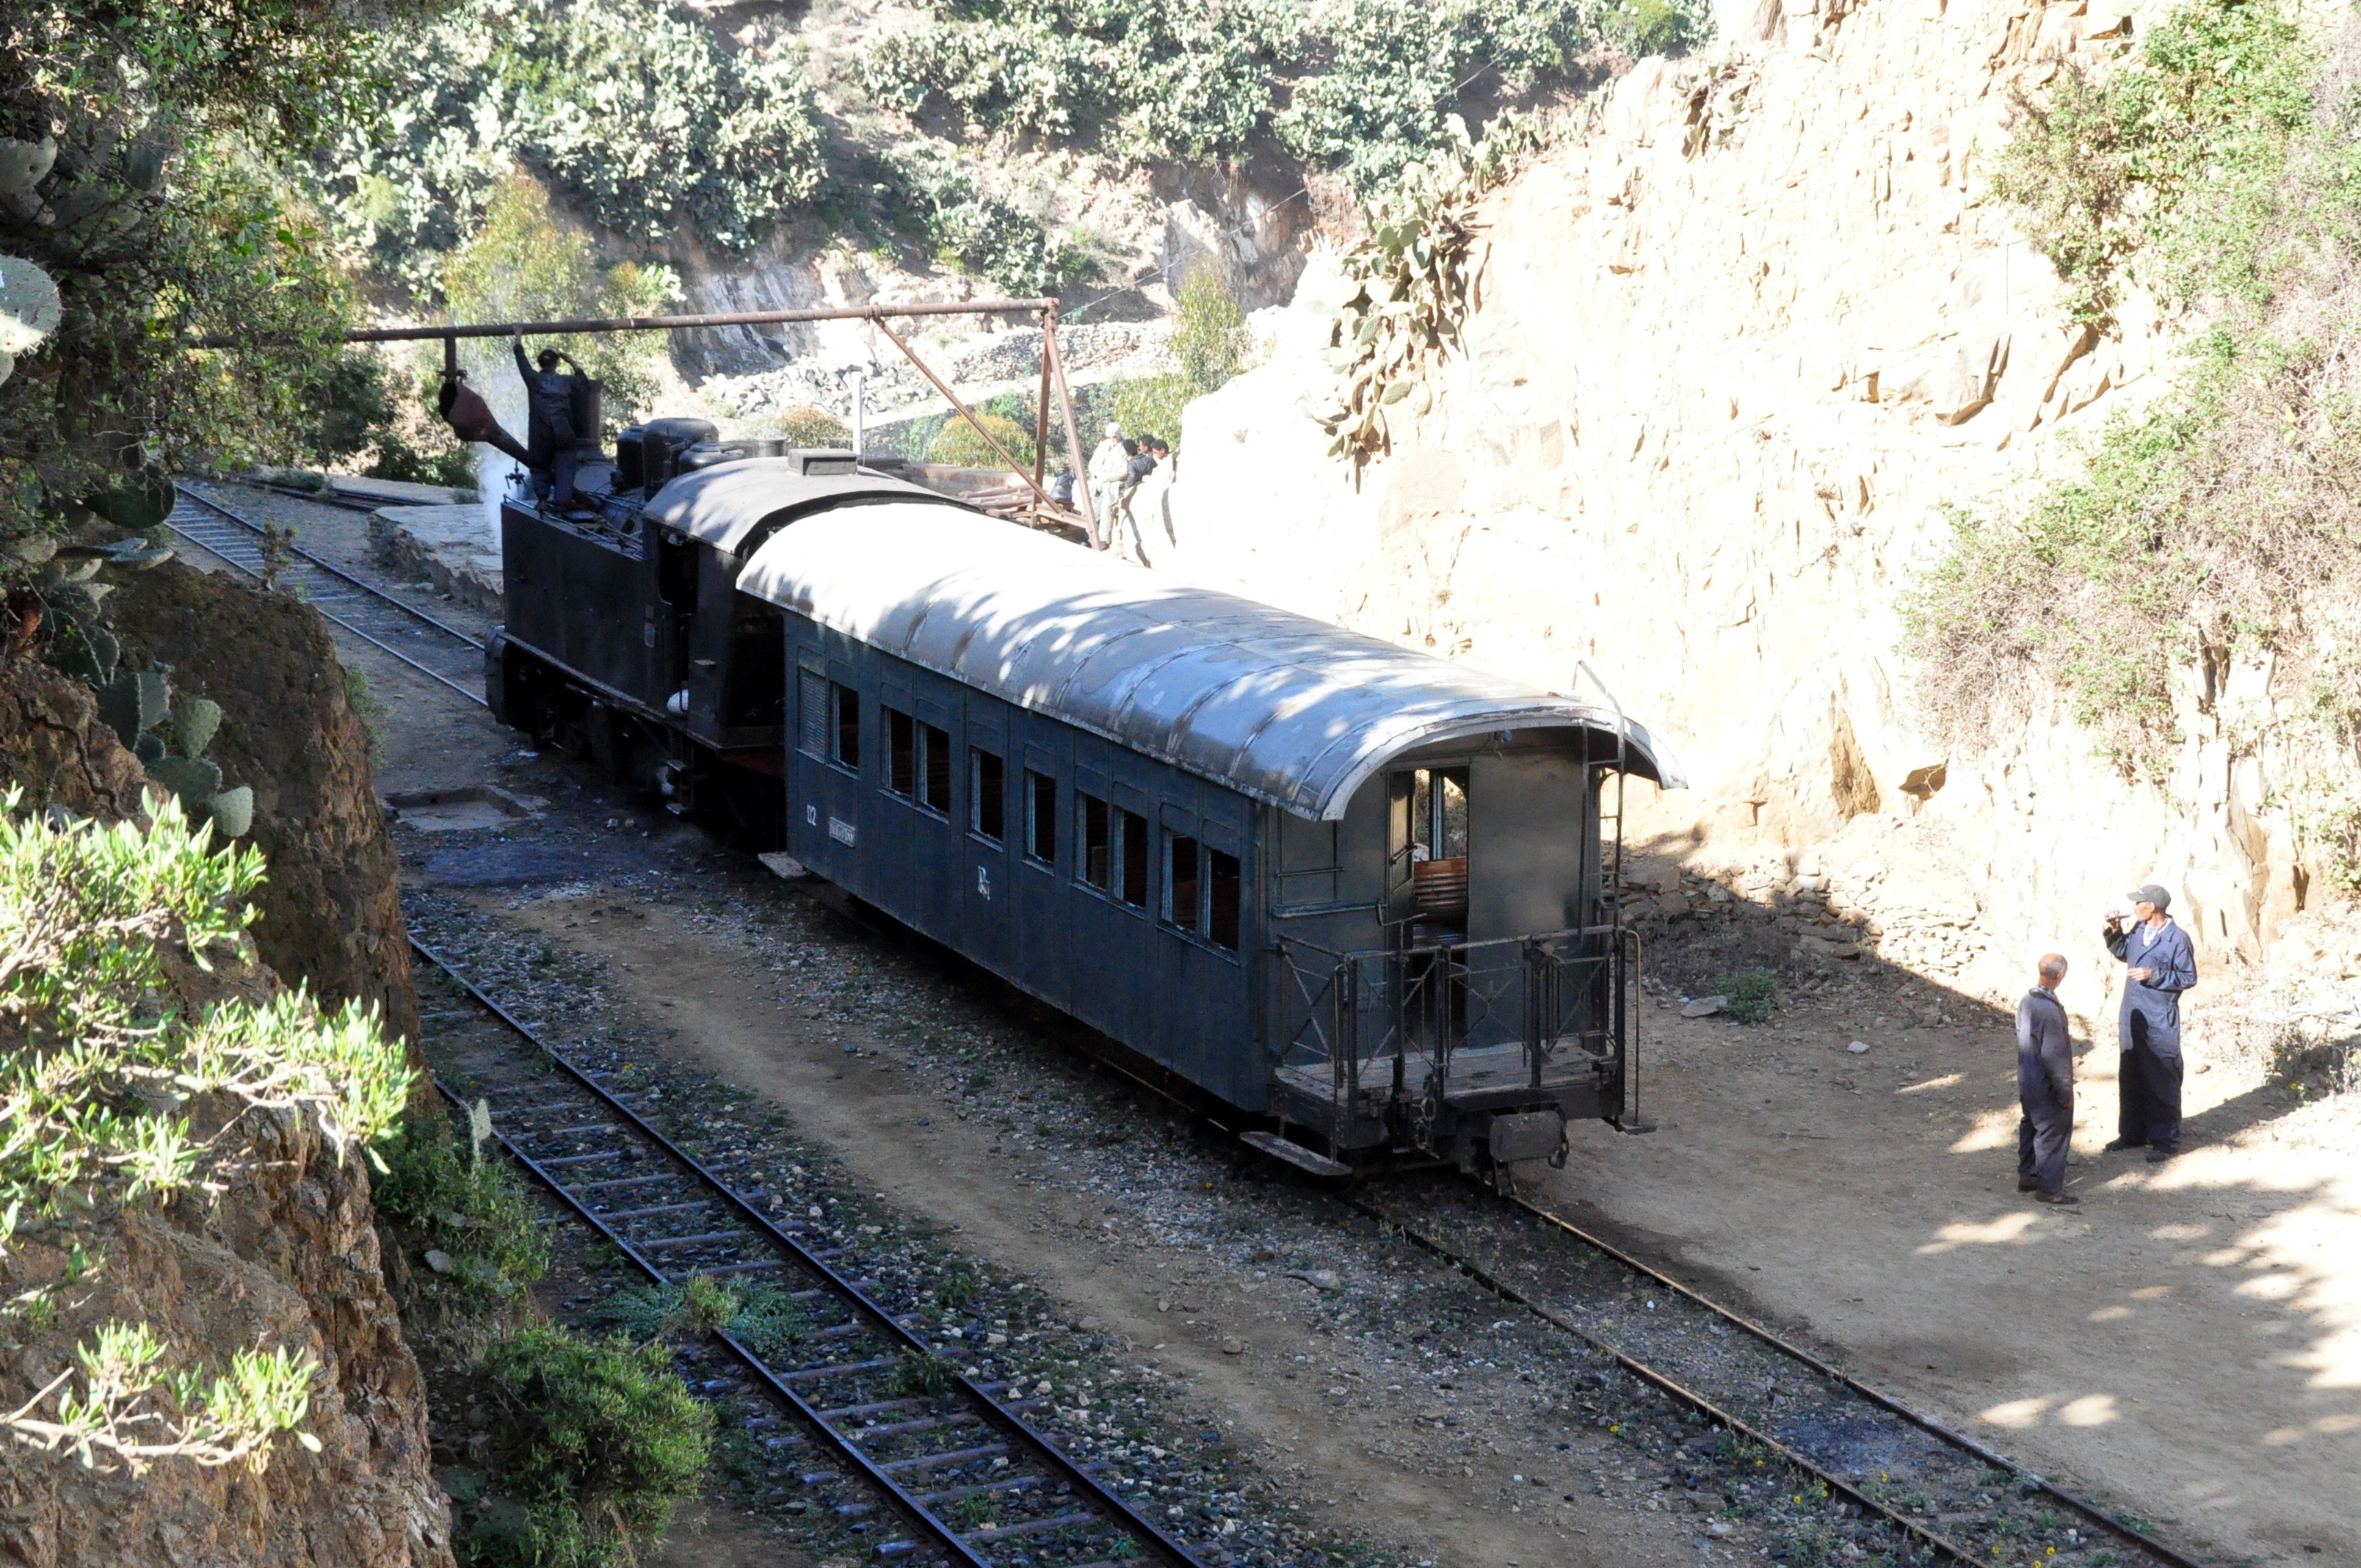
track, railway, train, transport, vehicle, public transport, locomotive, passenger, rail transport, eritrea, land vehicle, rolling stock, railroad car, passenger car, asmara